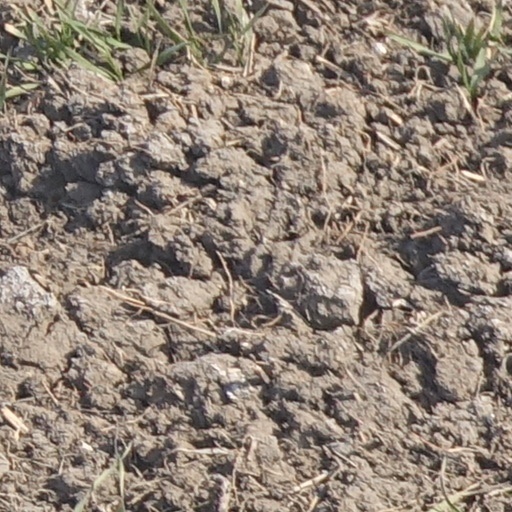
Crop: wheat